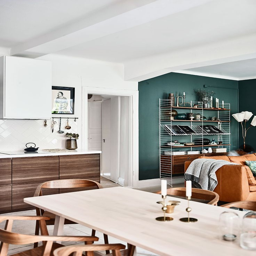
because everyone needs a little # inspiration on home decor from time to time .